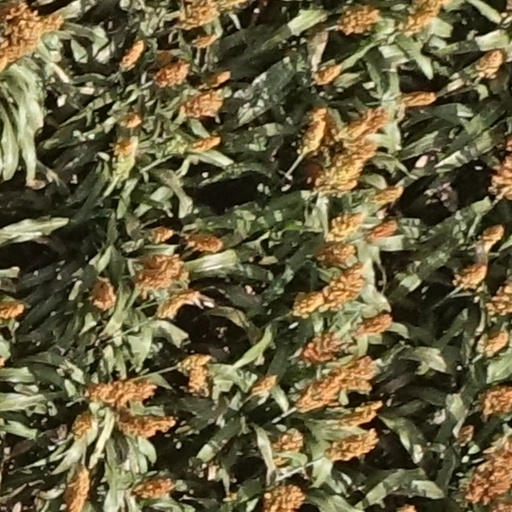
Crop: sorghum